Nestor (sternwheeler)

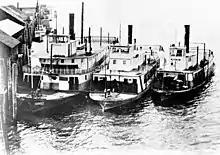
Stern-wheel steamers "Service" (center), "Cowlitz" (center), and "Nestor" (right), tied up at a dock, probably at Rainier, Oregon, some time between 1917 and 1929.

"Nestor" handled most of the towing business on the Cowlitz river from 1902 to the 1920s. The company added the shallow-draft sternwheeler "Cowlitz" in 1917. Milton Smith moved the company's headquarters from Kelso to Rainier, Oregon.